Serjeant-at-arms

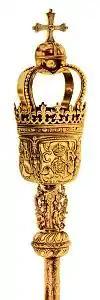
A ceremonial mace (English, 17th century) as carried by the monarch's sergeants-at-arms on state occasions.

A serjeant-at-arms or sergeant-at-arms is an officer appointed by a deliberative body, usually a legislature, to keep order during its meetings. The word "serjeant" is derived from the Latin , which means "servant". Historically, serjeants-at-arms were armed men retained by English lords and monarchs, and the ceremonial maces which they are associated with were originally a type of weapon.